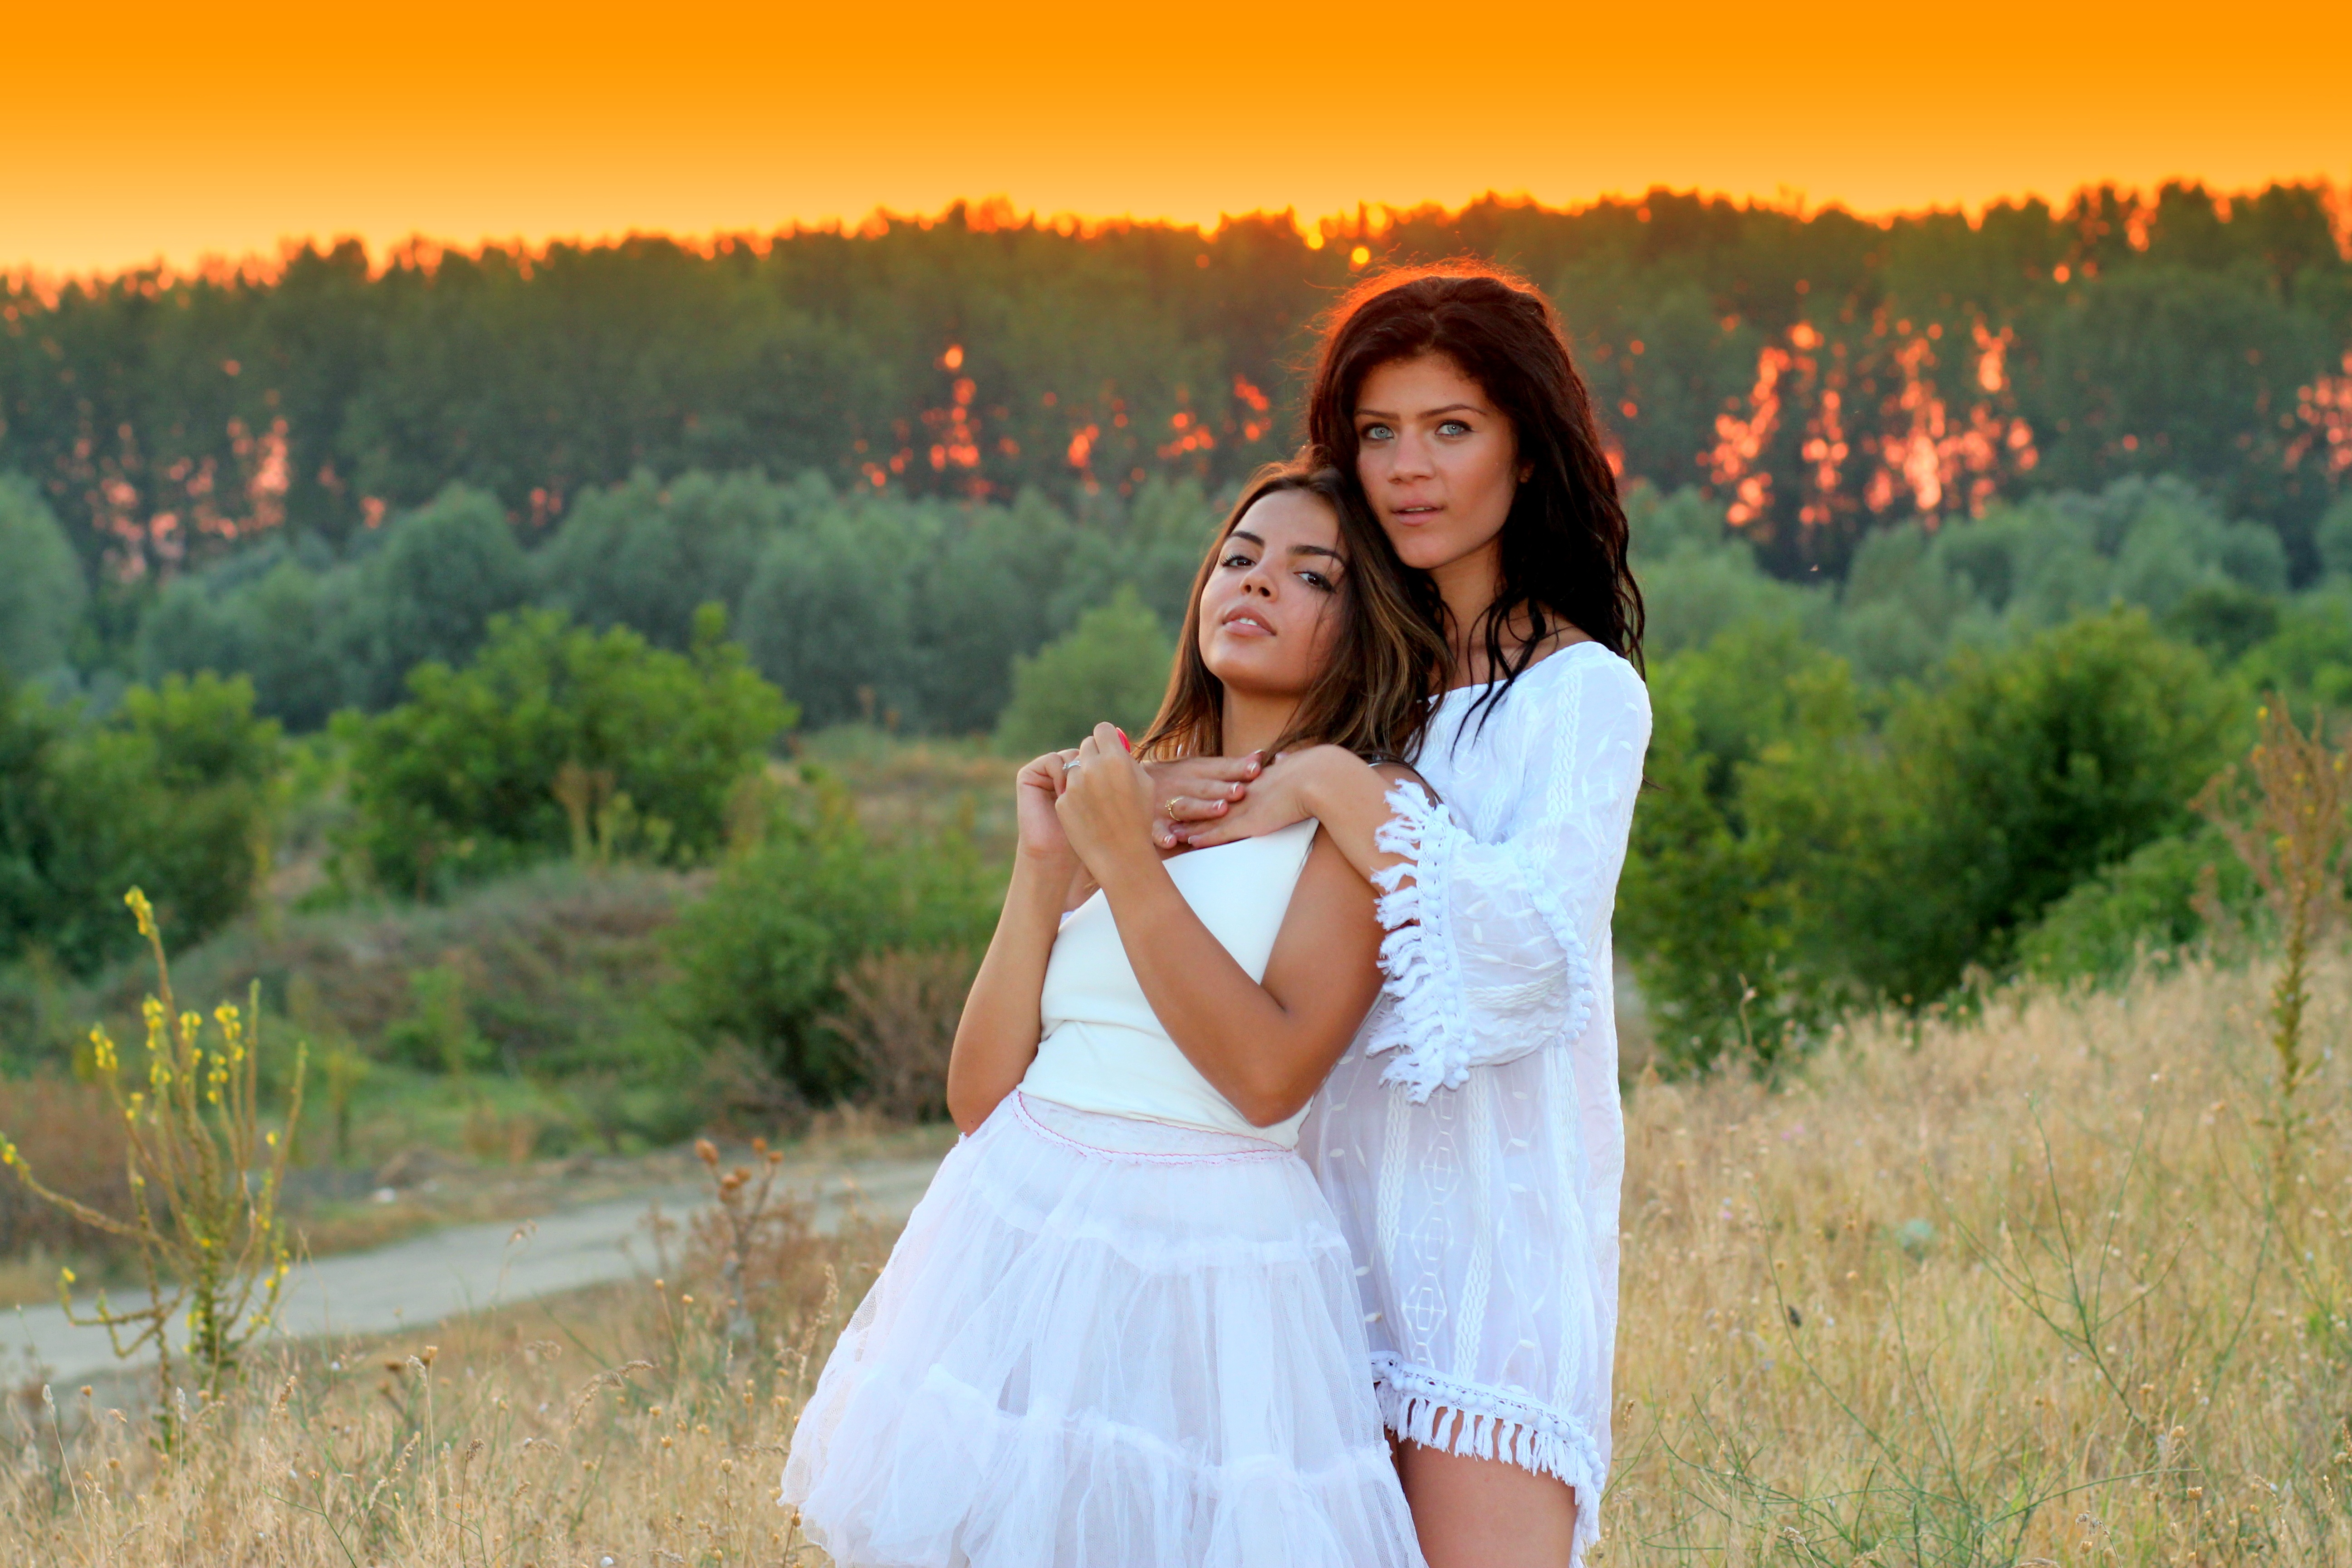
nature, woman, sunset, photography, meadow, romance, friendship, bride, buddy, ceremony, girls, photograph, beauty, photo shoot, portrait photography